Estadio La Ceiba

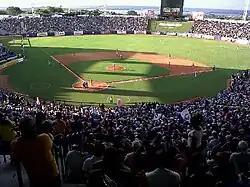

Estadio La Ceiba is a multi-use stadium in the San Felix area of Ciudad Guayana, Venezuela. It is currently used mostly for baseball games. The stadium holds 30,000 people.